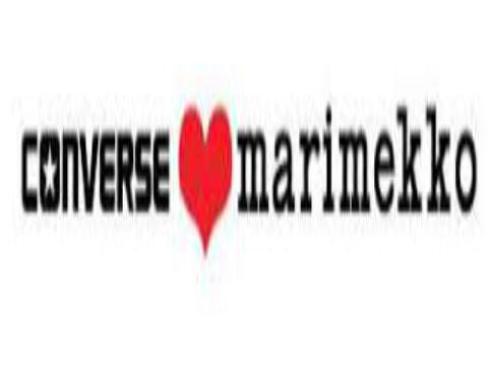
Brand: marimekko
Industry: Necessities